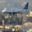
Label: airplane